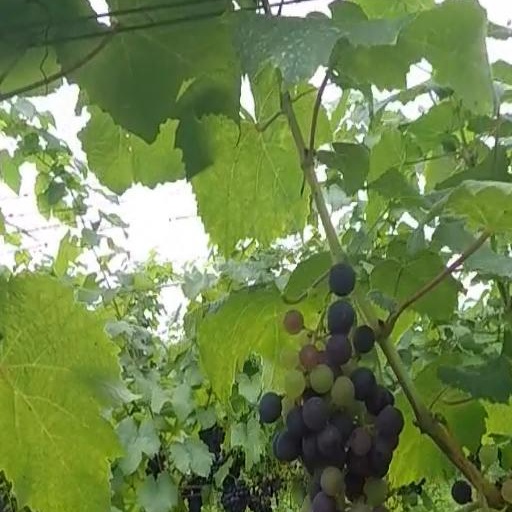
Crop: grape